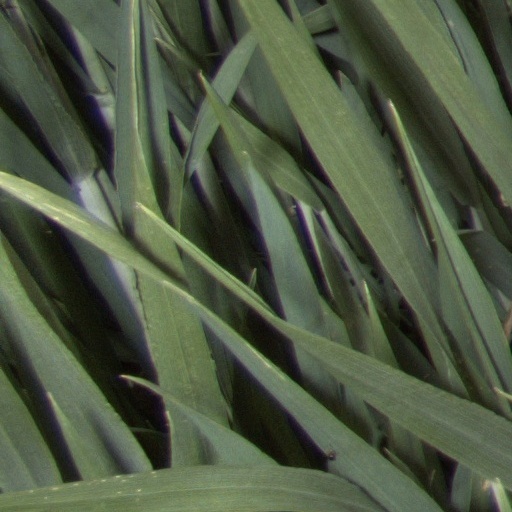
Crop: wheat